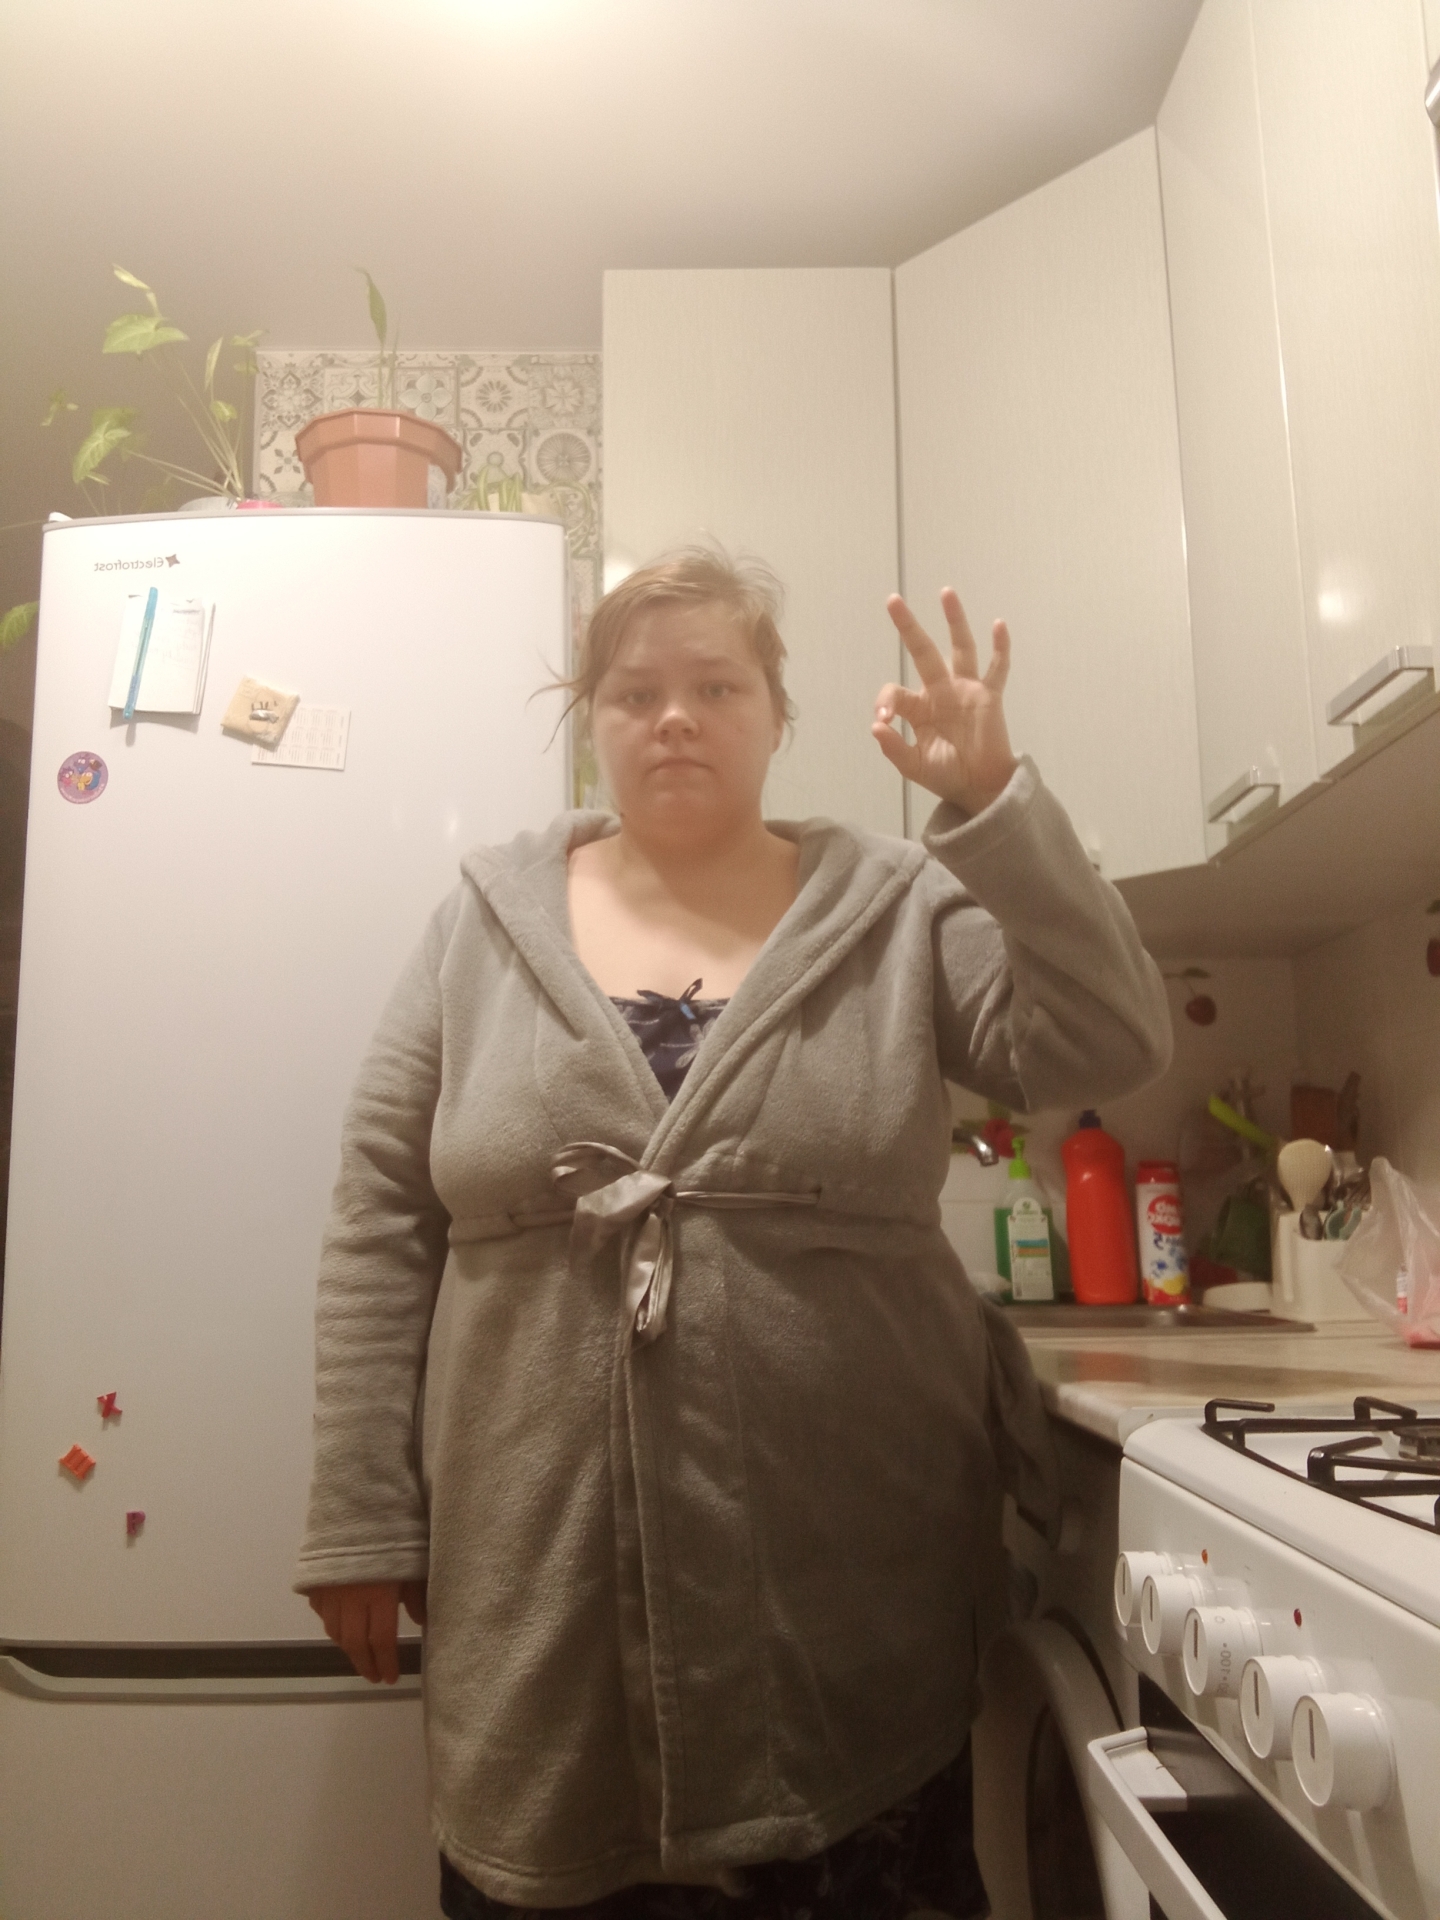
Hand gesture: ok